Royal College, Colombo

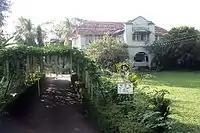
The principal's Mansion.

In the early twentieth century, appointments of the Principal of Royal College was made by the Secretary of State for the Colonies, later with the ratification of the State Council of Ceylon. At present, the appointment is made by the Minister of Education, under the recommendation of the Department of Education. The post is considered to be the most senior Principal in Sri Lanka Education Administrative Service.